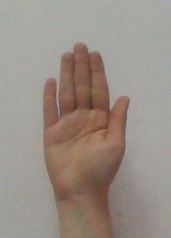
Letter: seen